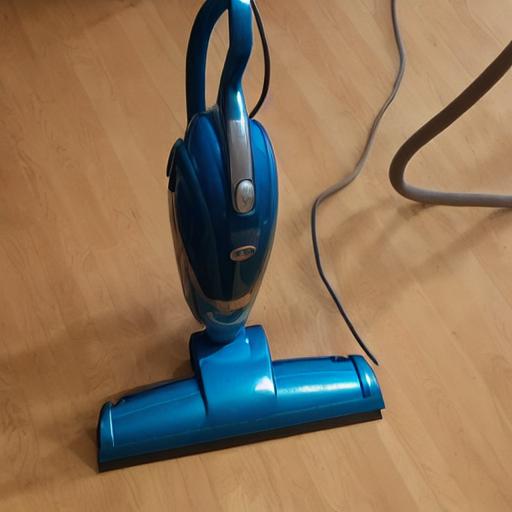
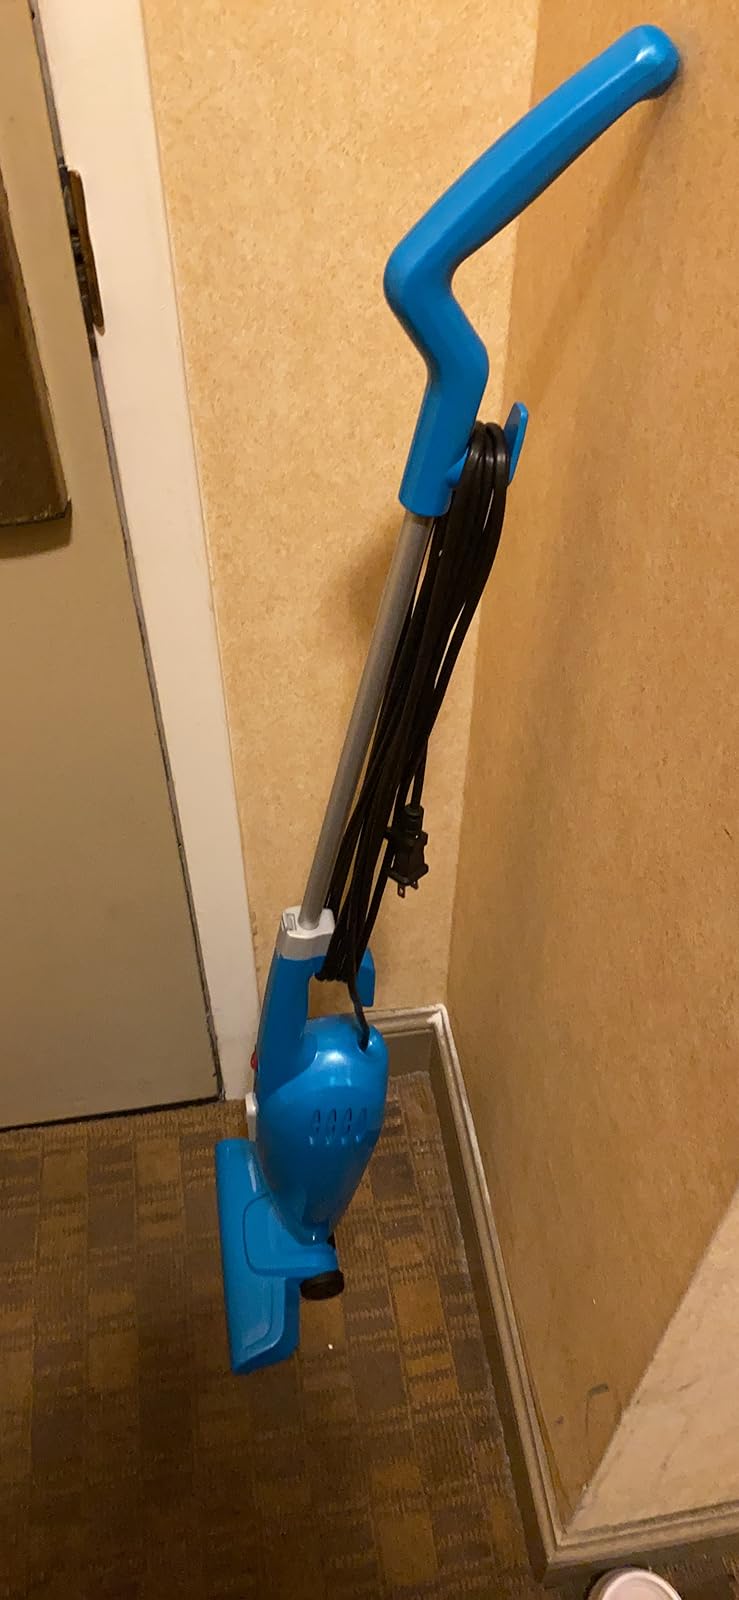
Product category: items_vacuum
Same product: no